Eucalyptus radiata

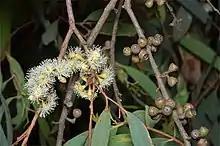
flower buds, flowers and fruit

Eucalyptus radiata, commonly known as the narrow-leaved peppermint or Forth River peppermint, is a species of tree that is endemic to south-eastern Australia. It has rough, fibrous to flaky bark on the trunk and larger branches, smooth grey bark on the thinner branches, lance-shaped to curved or almost linear leaves, flower buds in groups of eleven to twenty or more, white flowers and cup-shaped, hemispherical or shortened spherical fruit.